La terza luna

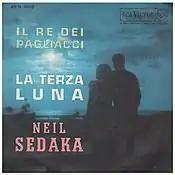

"La terza luna" is an Italian popular song recorded by the American pop singer Neil Sedaka, written and arranged by Luis Enriquez Bacalov with the text by Franco Migliacci. It was released in November 1962 in Italy by RCA Victor Records.